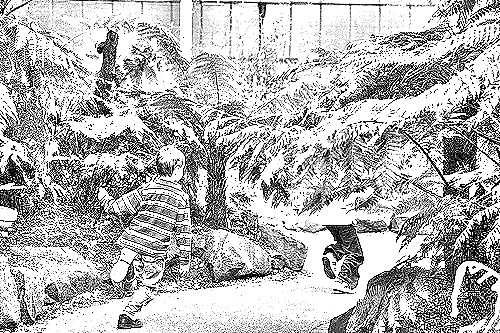
Portrait style: Sketch Portrait